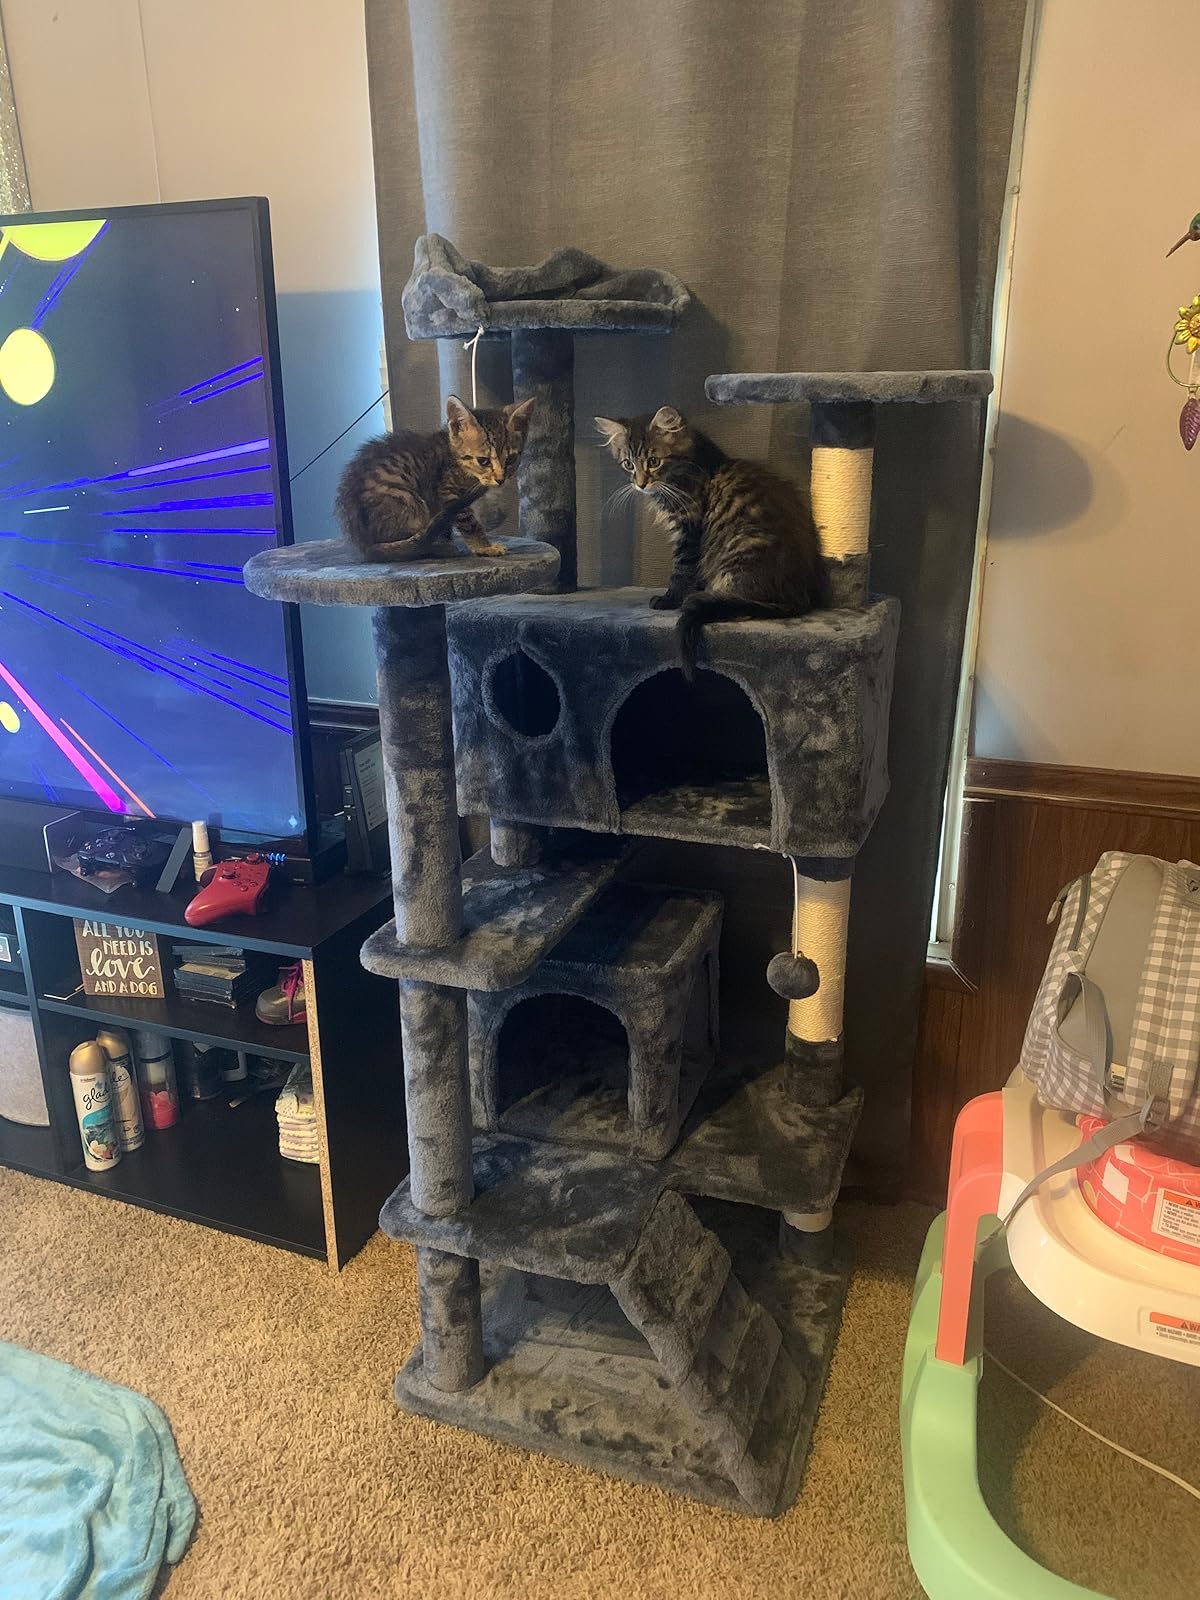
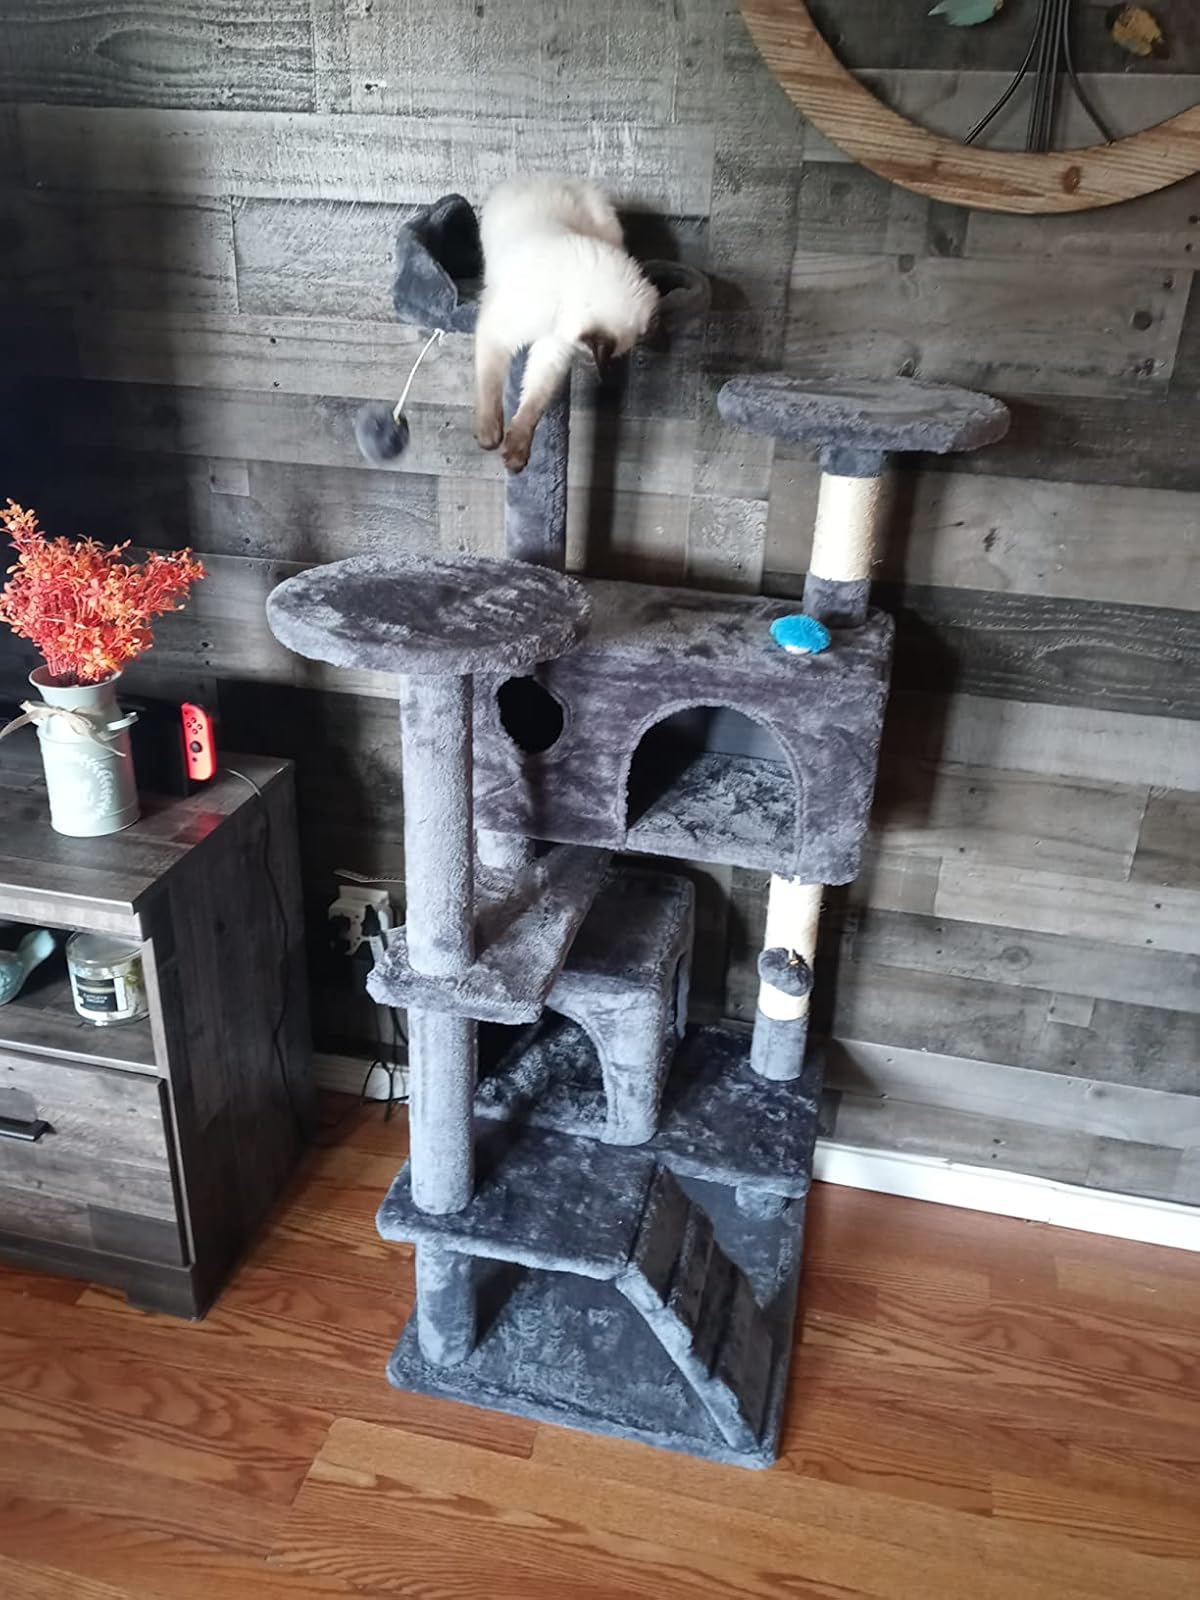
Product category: items_cat tree
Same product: yes